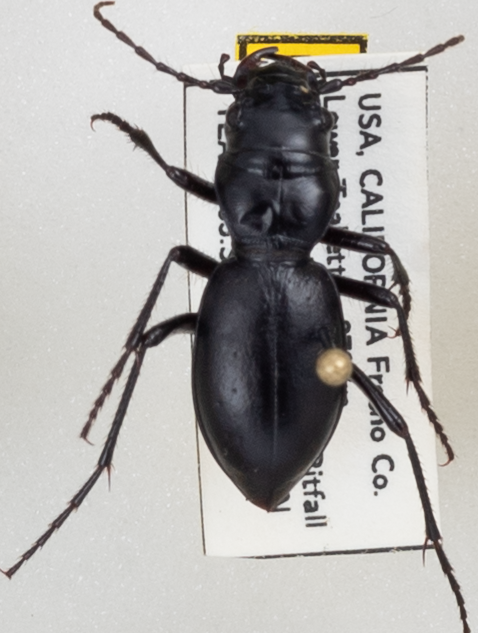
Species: Omus californicus
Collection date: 2021-07-07
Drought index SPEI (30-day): -1.706
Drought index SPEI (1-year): -2.09
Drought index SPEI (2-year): -2.09